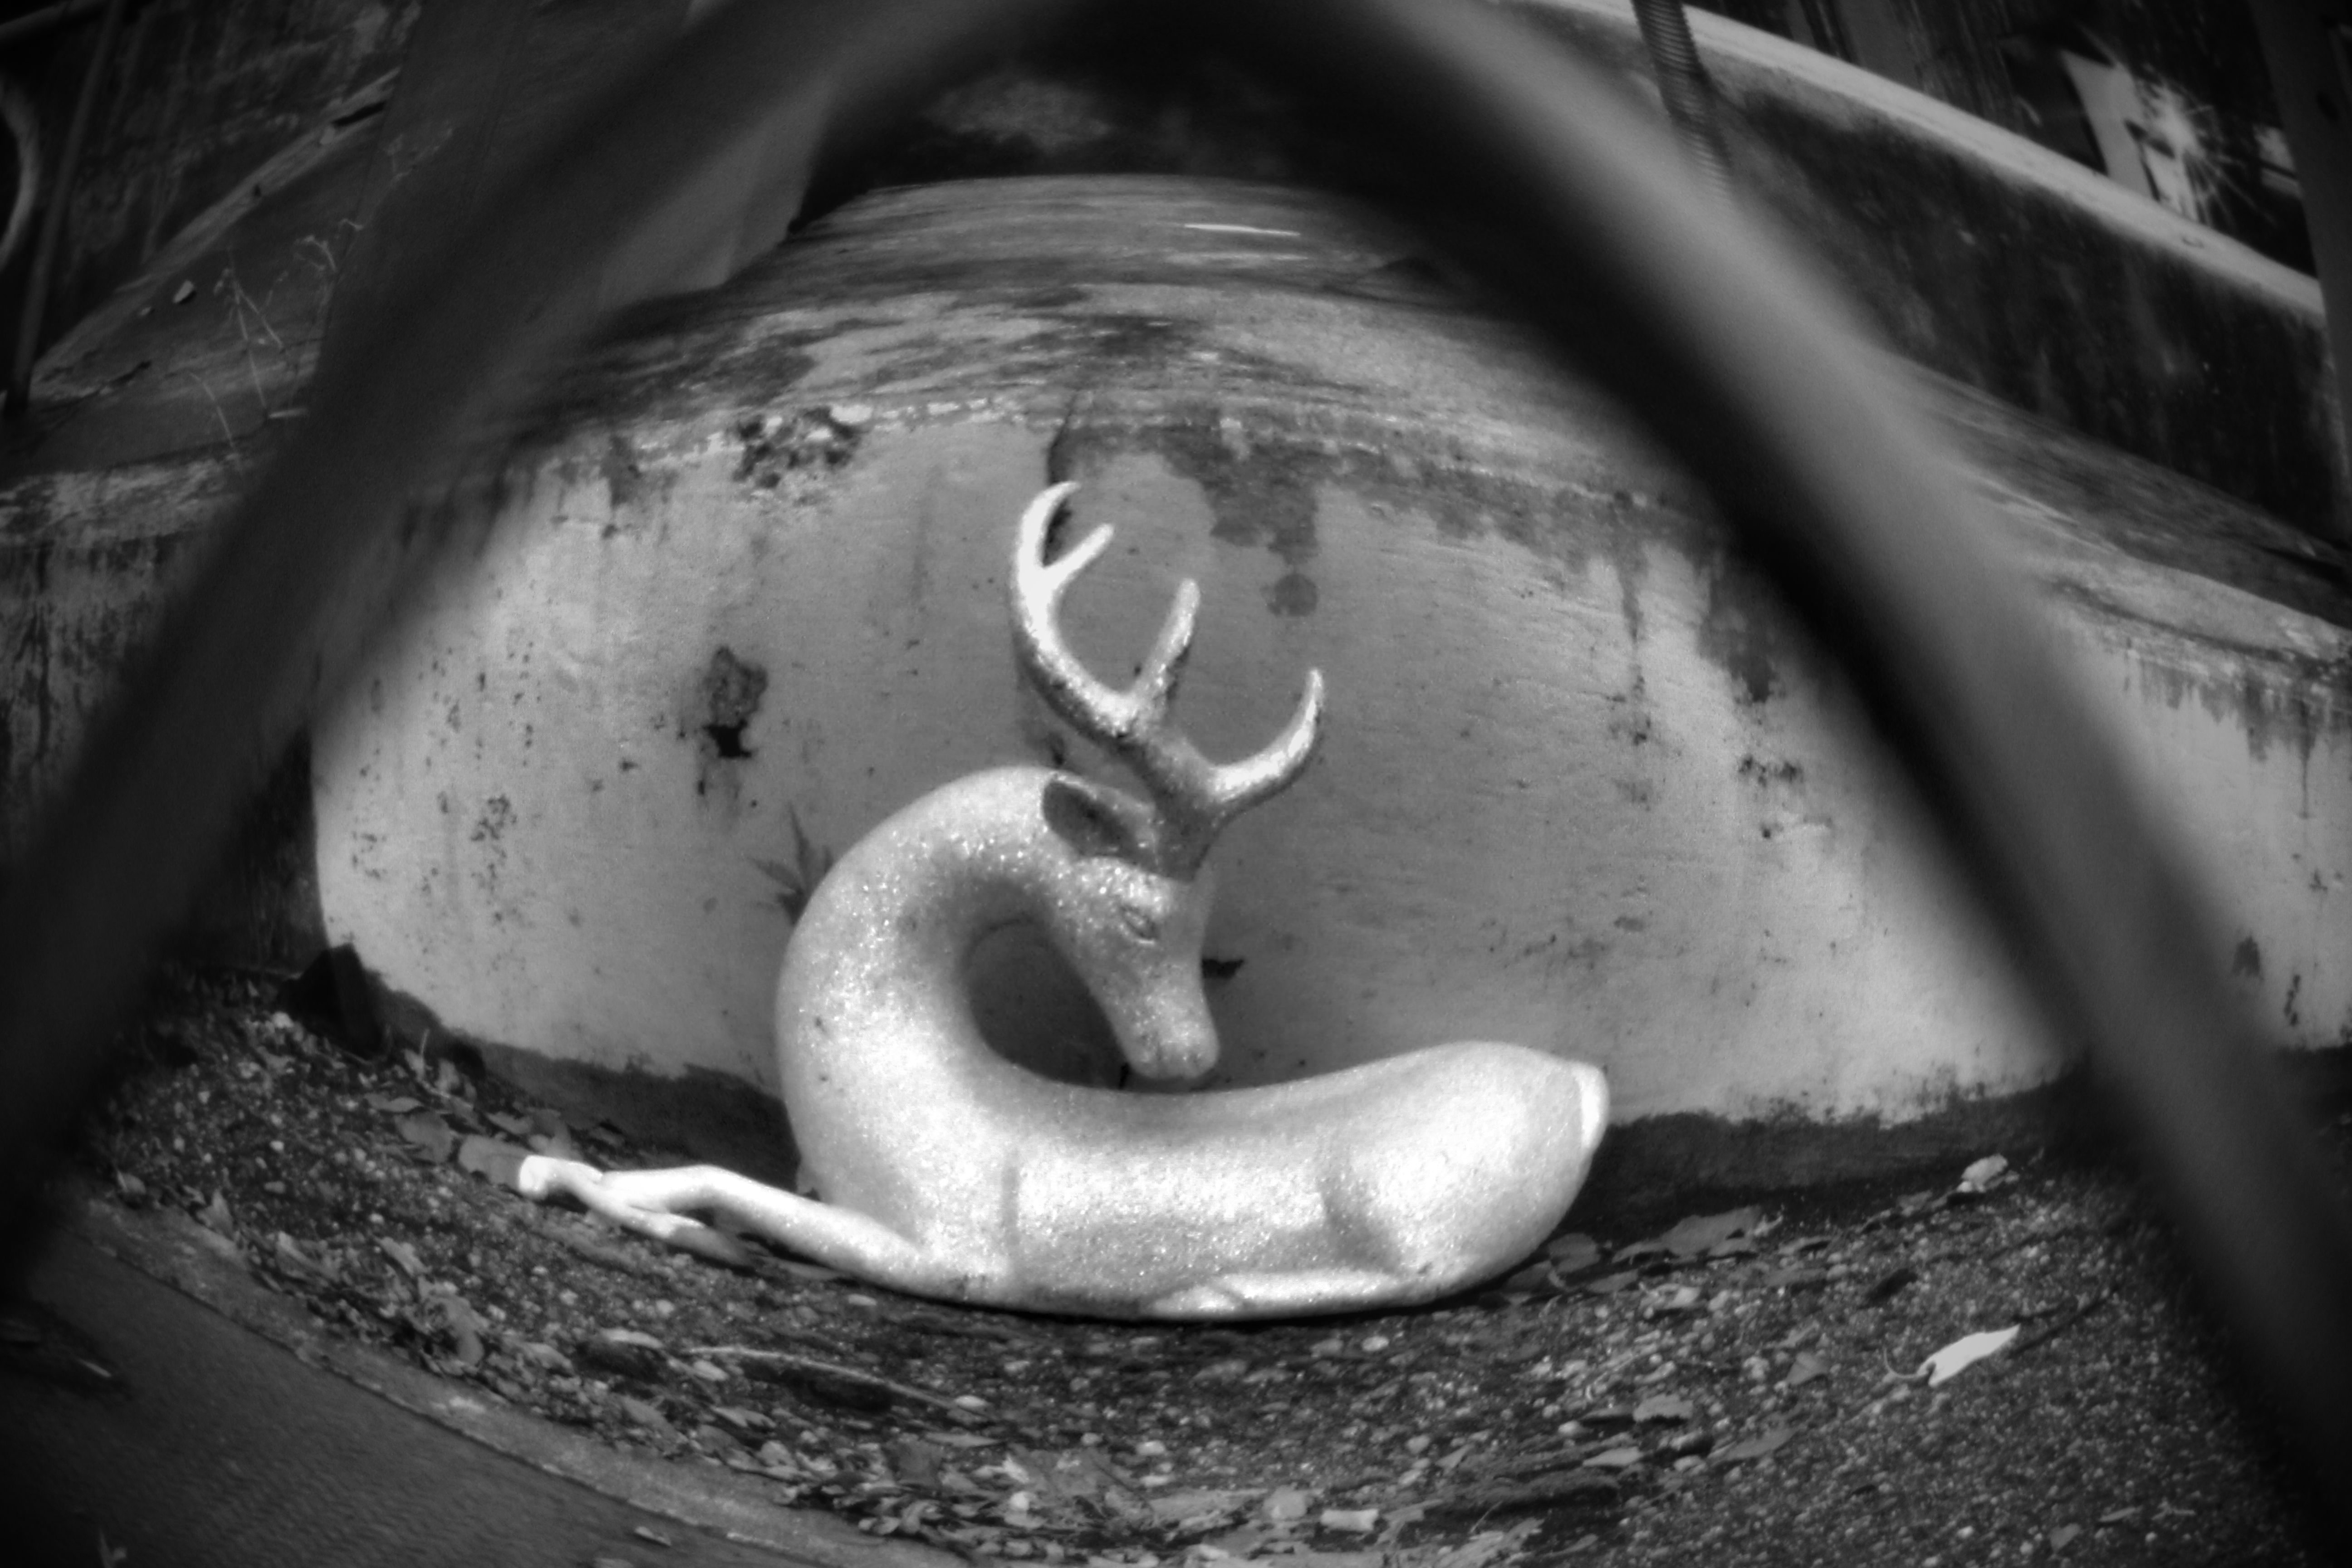
fence, black and white, white, photography, lens, darkness, black, monochrome, close up, human body, bw, blackandwhite, eye, head, reindeer, photograph, organ, holga, emotion, monochrome photography